2007 Glasgow Airport attack

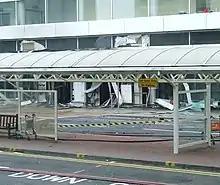
The aftermath of the bombing, 40 hours after

On the afternoon of 1 July, police carried out a controlled explosion on a car in the car park of the Royal Alexandra Hospital, where one suspect was being treated. The hospital was cordoned off for a time, and ambulances were redirected to other local hospitals. It is not clear if there was another device attached to the second car.